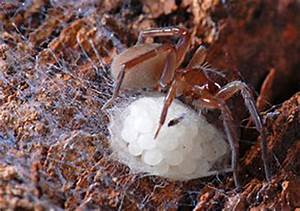
Label: spider